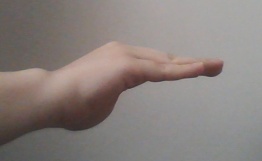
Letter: haa